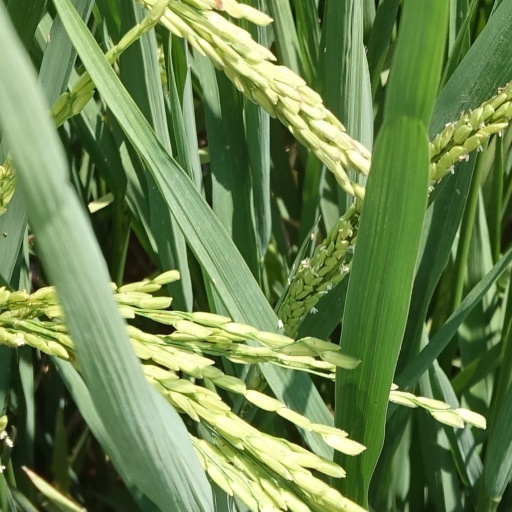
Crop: rice